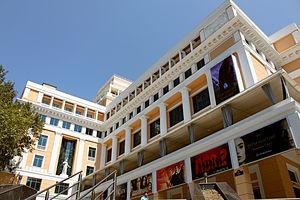
Bakou, la capitale de l'Azerbaïdjan, accueille 2,5 millions de touristes par an.